Kevin Durant

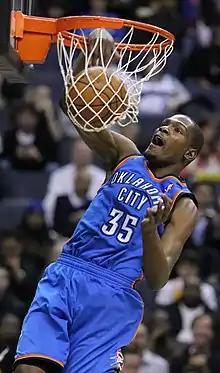
Durant scores on a slam dunk in March 2011

Durant was selected as the second overall pick in the 2007 NBA draft by the Seattle SuperSonics, after Greg Oden was selected by the Portland Trail Blazers with the first pick of the draft. In his first regular season game, the 19-year-old Durant registered 18 points, five rebounds, and three steals against the Denver Nuggets. On November 16, he made the first game-winning shot of his career in a game against the Atlanta Hawks.